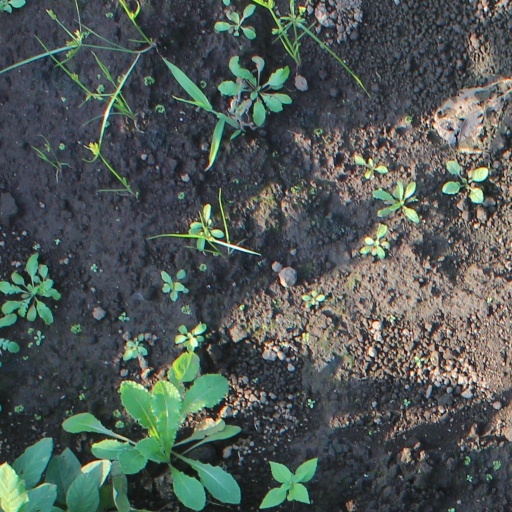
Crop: soybean